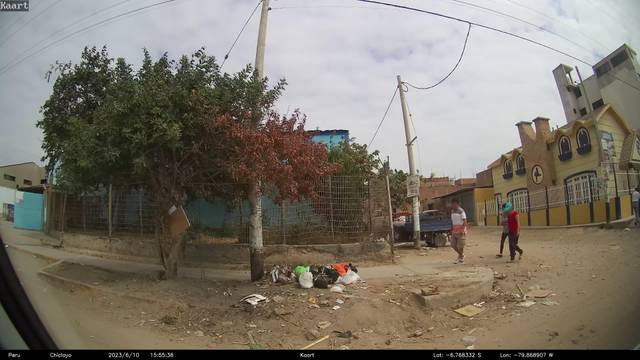
Region: Peru
Coordinates: -6.768, -79.869